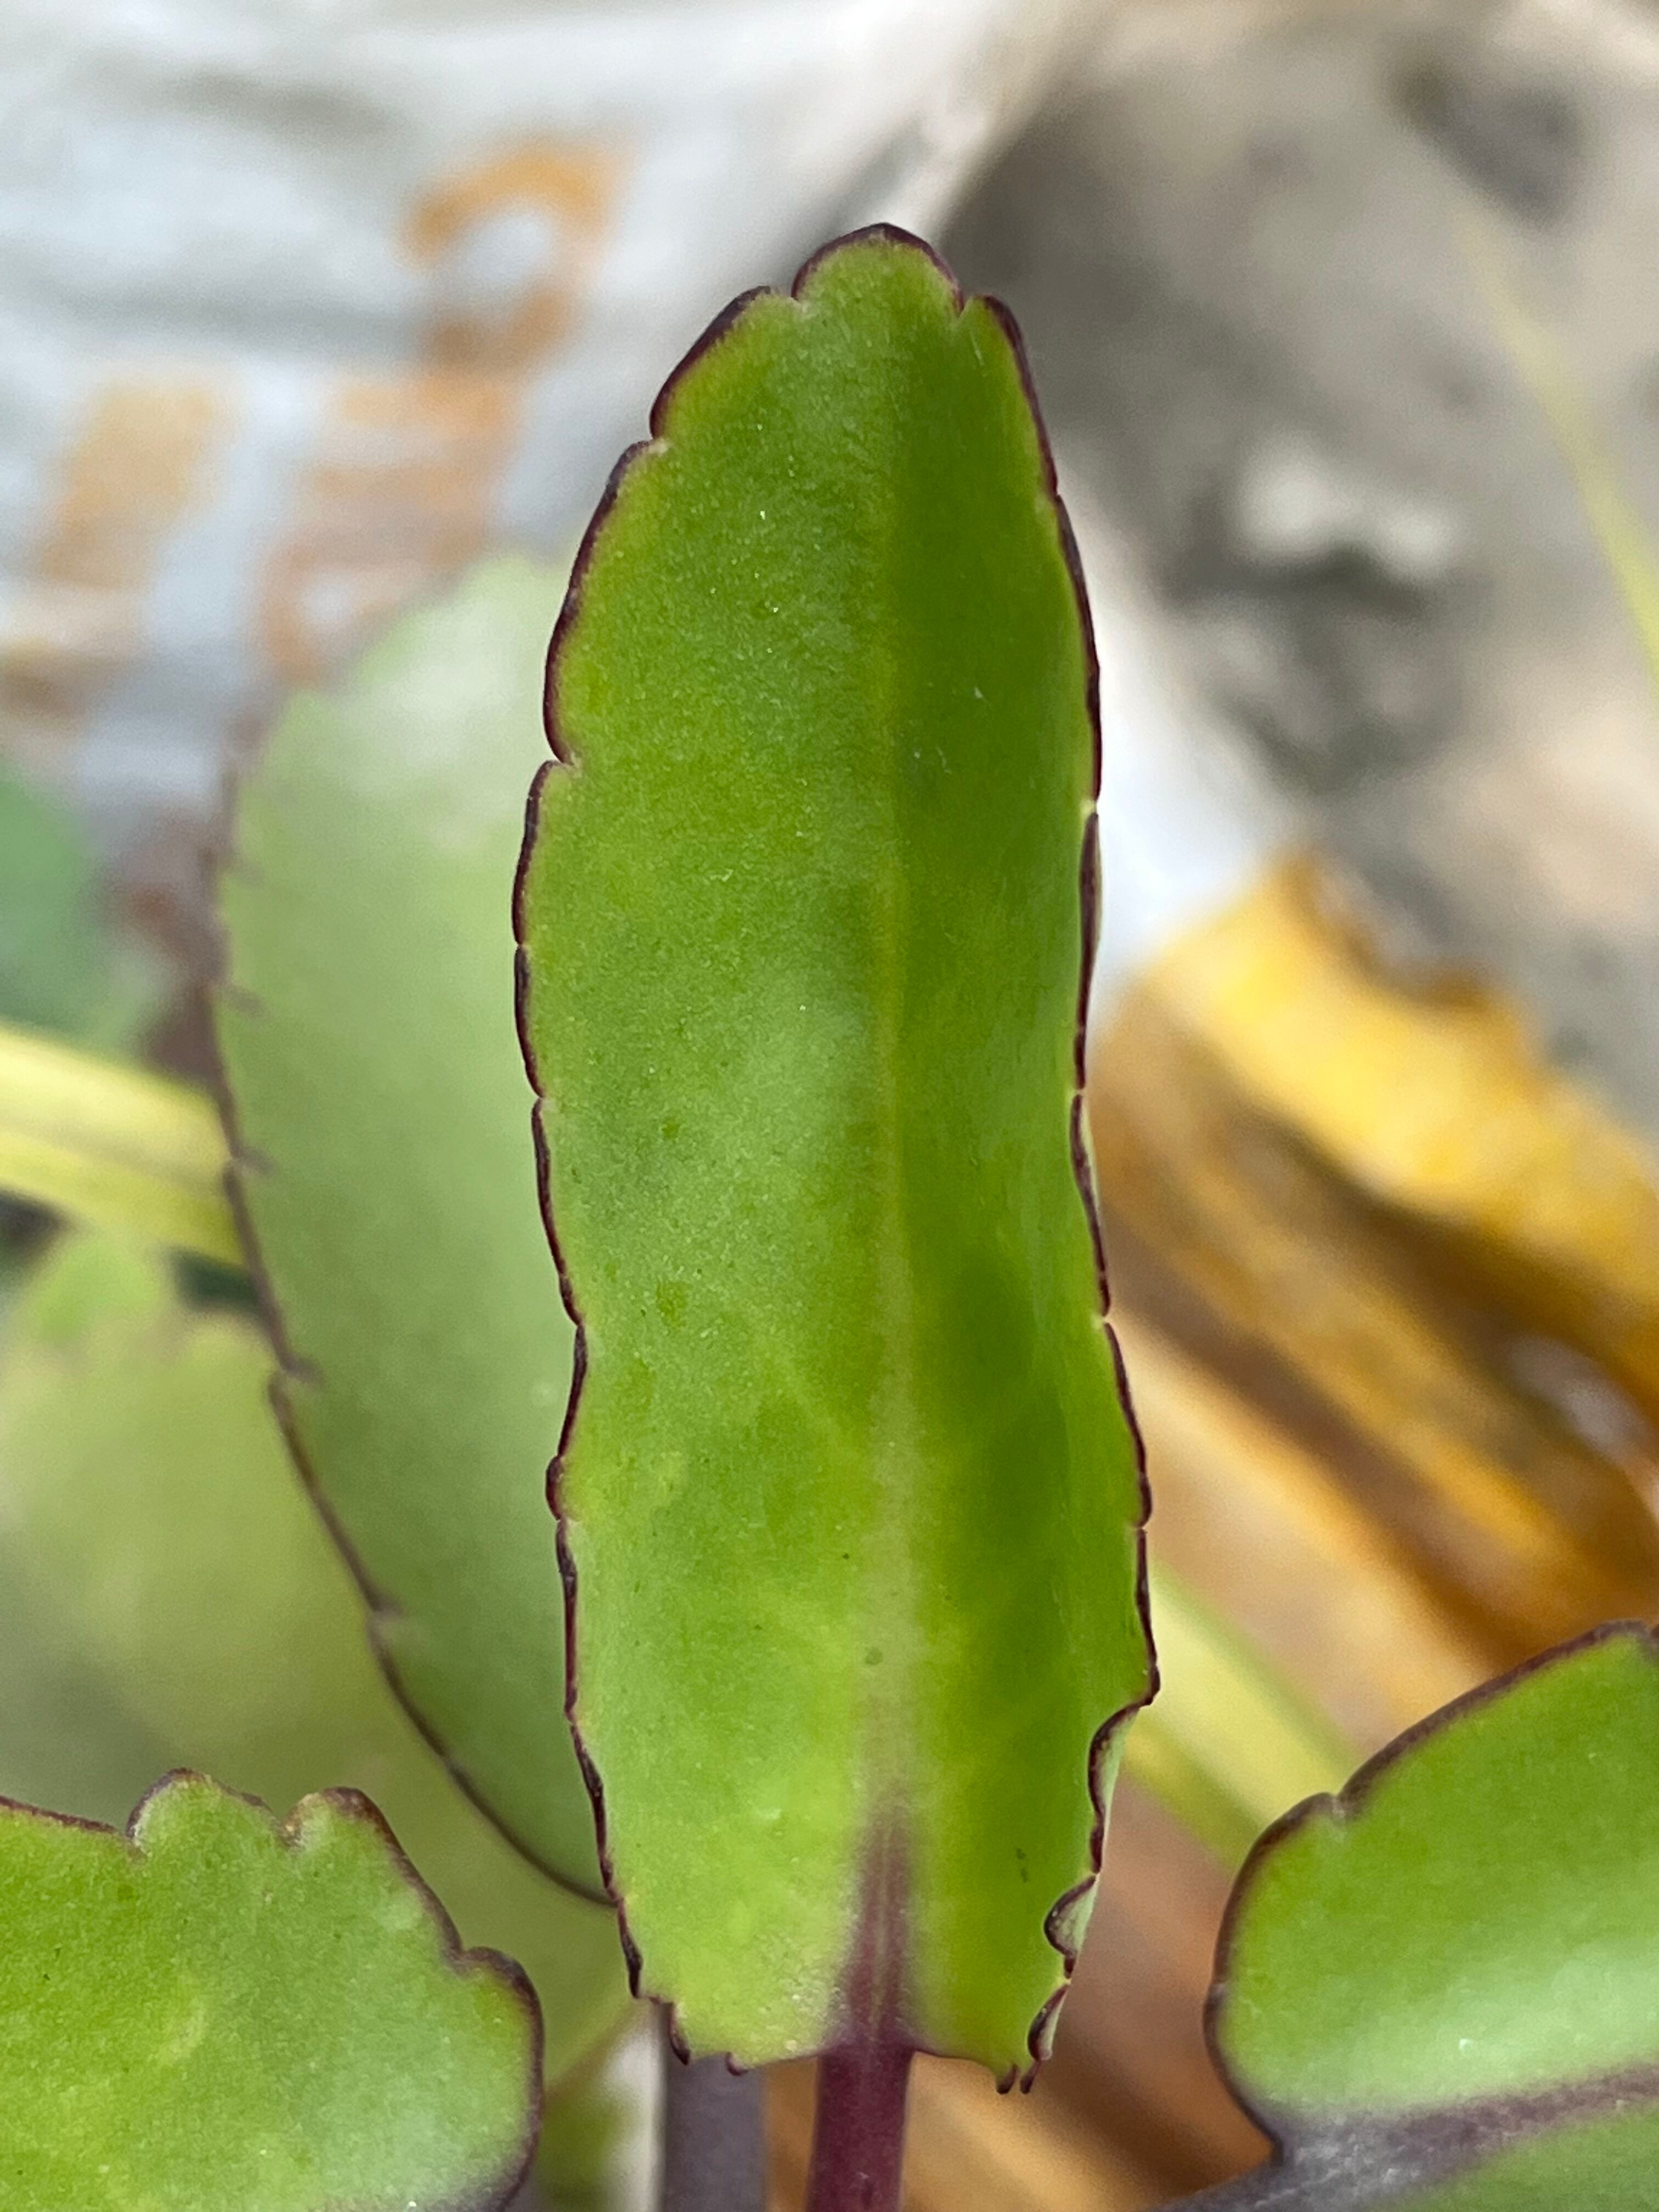
Plant species: kalanchoe-pinnata